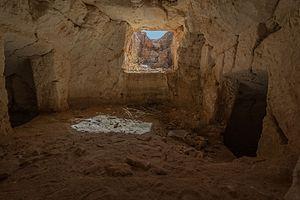
Hypogée mesurant 12 mètres sur 7 mètres au nord des ruines This is a photo of the protected monument identified by the ID 82-4 in Tunisia.